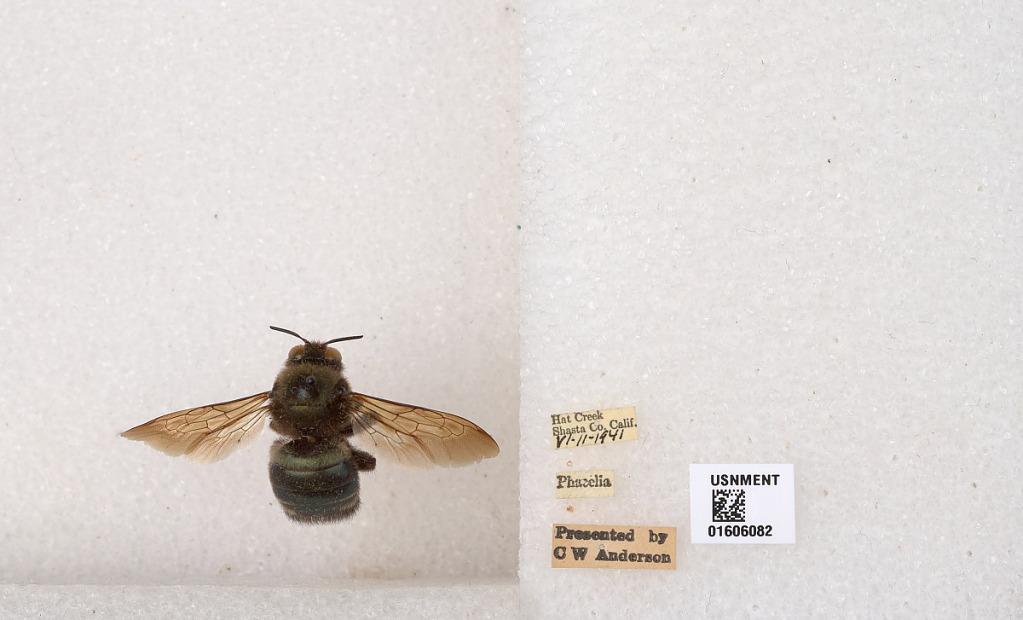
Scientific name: Xylocopa (Xylocopoides) californica californica Cresson
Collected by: C. Anderson
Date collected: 1941-6-11
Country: United States
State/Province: California
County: Shasta
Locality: Hat Creek
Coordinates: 40.8304, -121.514